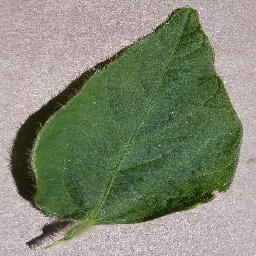
Label: Soybean___healthy